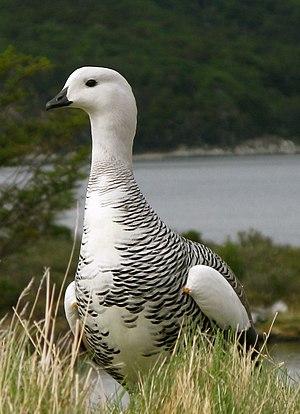
Ouette de Magellan, (Chloephaga picta), Mâle - Tierra del Fuego - Patagonie
La province de Río Negro est une province de l'Argentine. Elle est située au sud du pays, en Patagonie. Elle est bordée au nord par la province de La Pampa, à l'est par celle de Buenos Aires, au sud par le Chubut et à l'ouest par le Neuquén et, séparée par la cordillère des Andes, par la République du Chili.